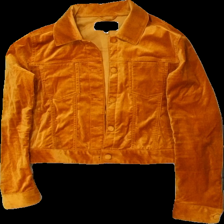
View: front
Type: Jacket
Category: Ladies
Brand: Not in the list
Brand text on label: weekday
Colors: Orange
Material: 100% bomull
Pattern: Other
Cut: C-collar
Size: 38
Season: All
Stains: Minor
Damage: liten smuts fläck på ärm
Damage location: middle right
Damage 2: liten smuts fläck på ärm
Damage 2 location: middle left
Price range: 50-100
Recommended usage: Reuse
Description: kort jacka med fickor